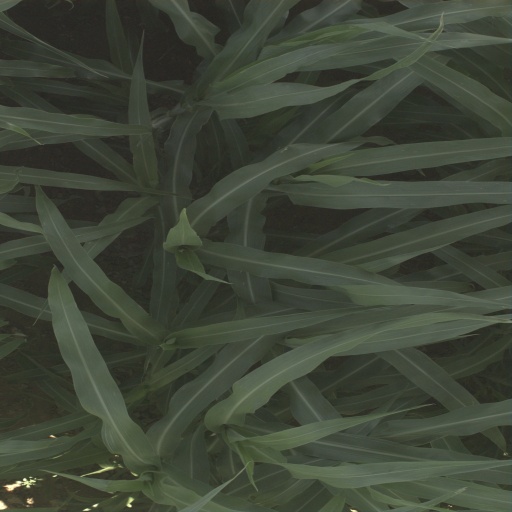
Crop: sorghum